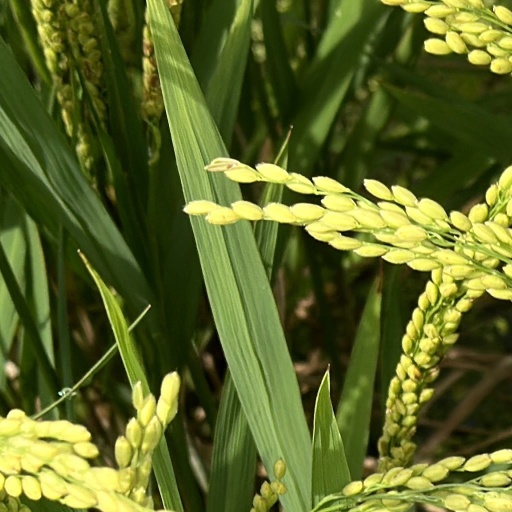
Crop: rice